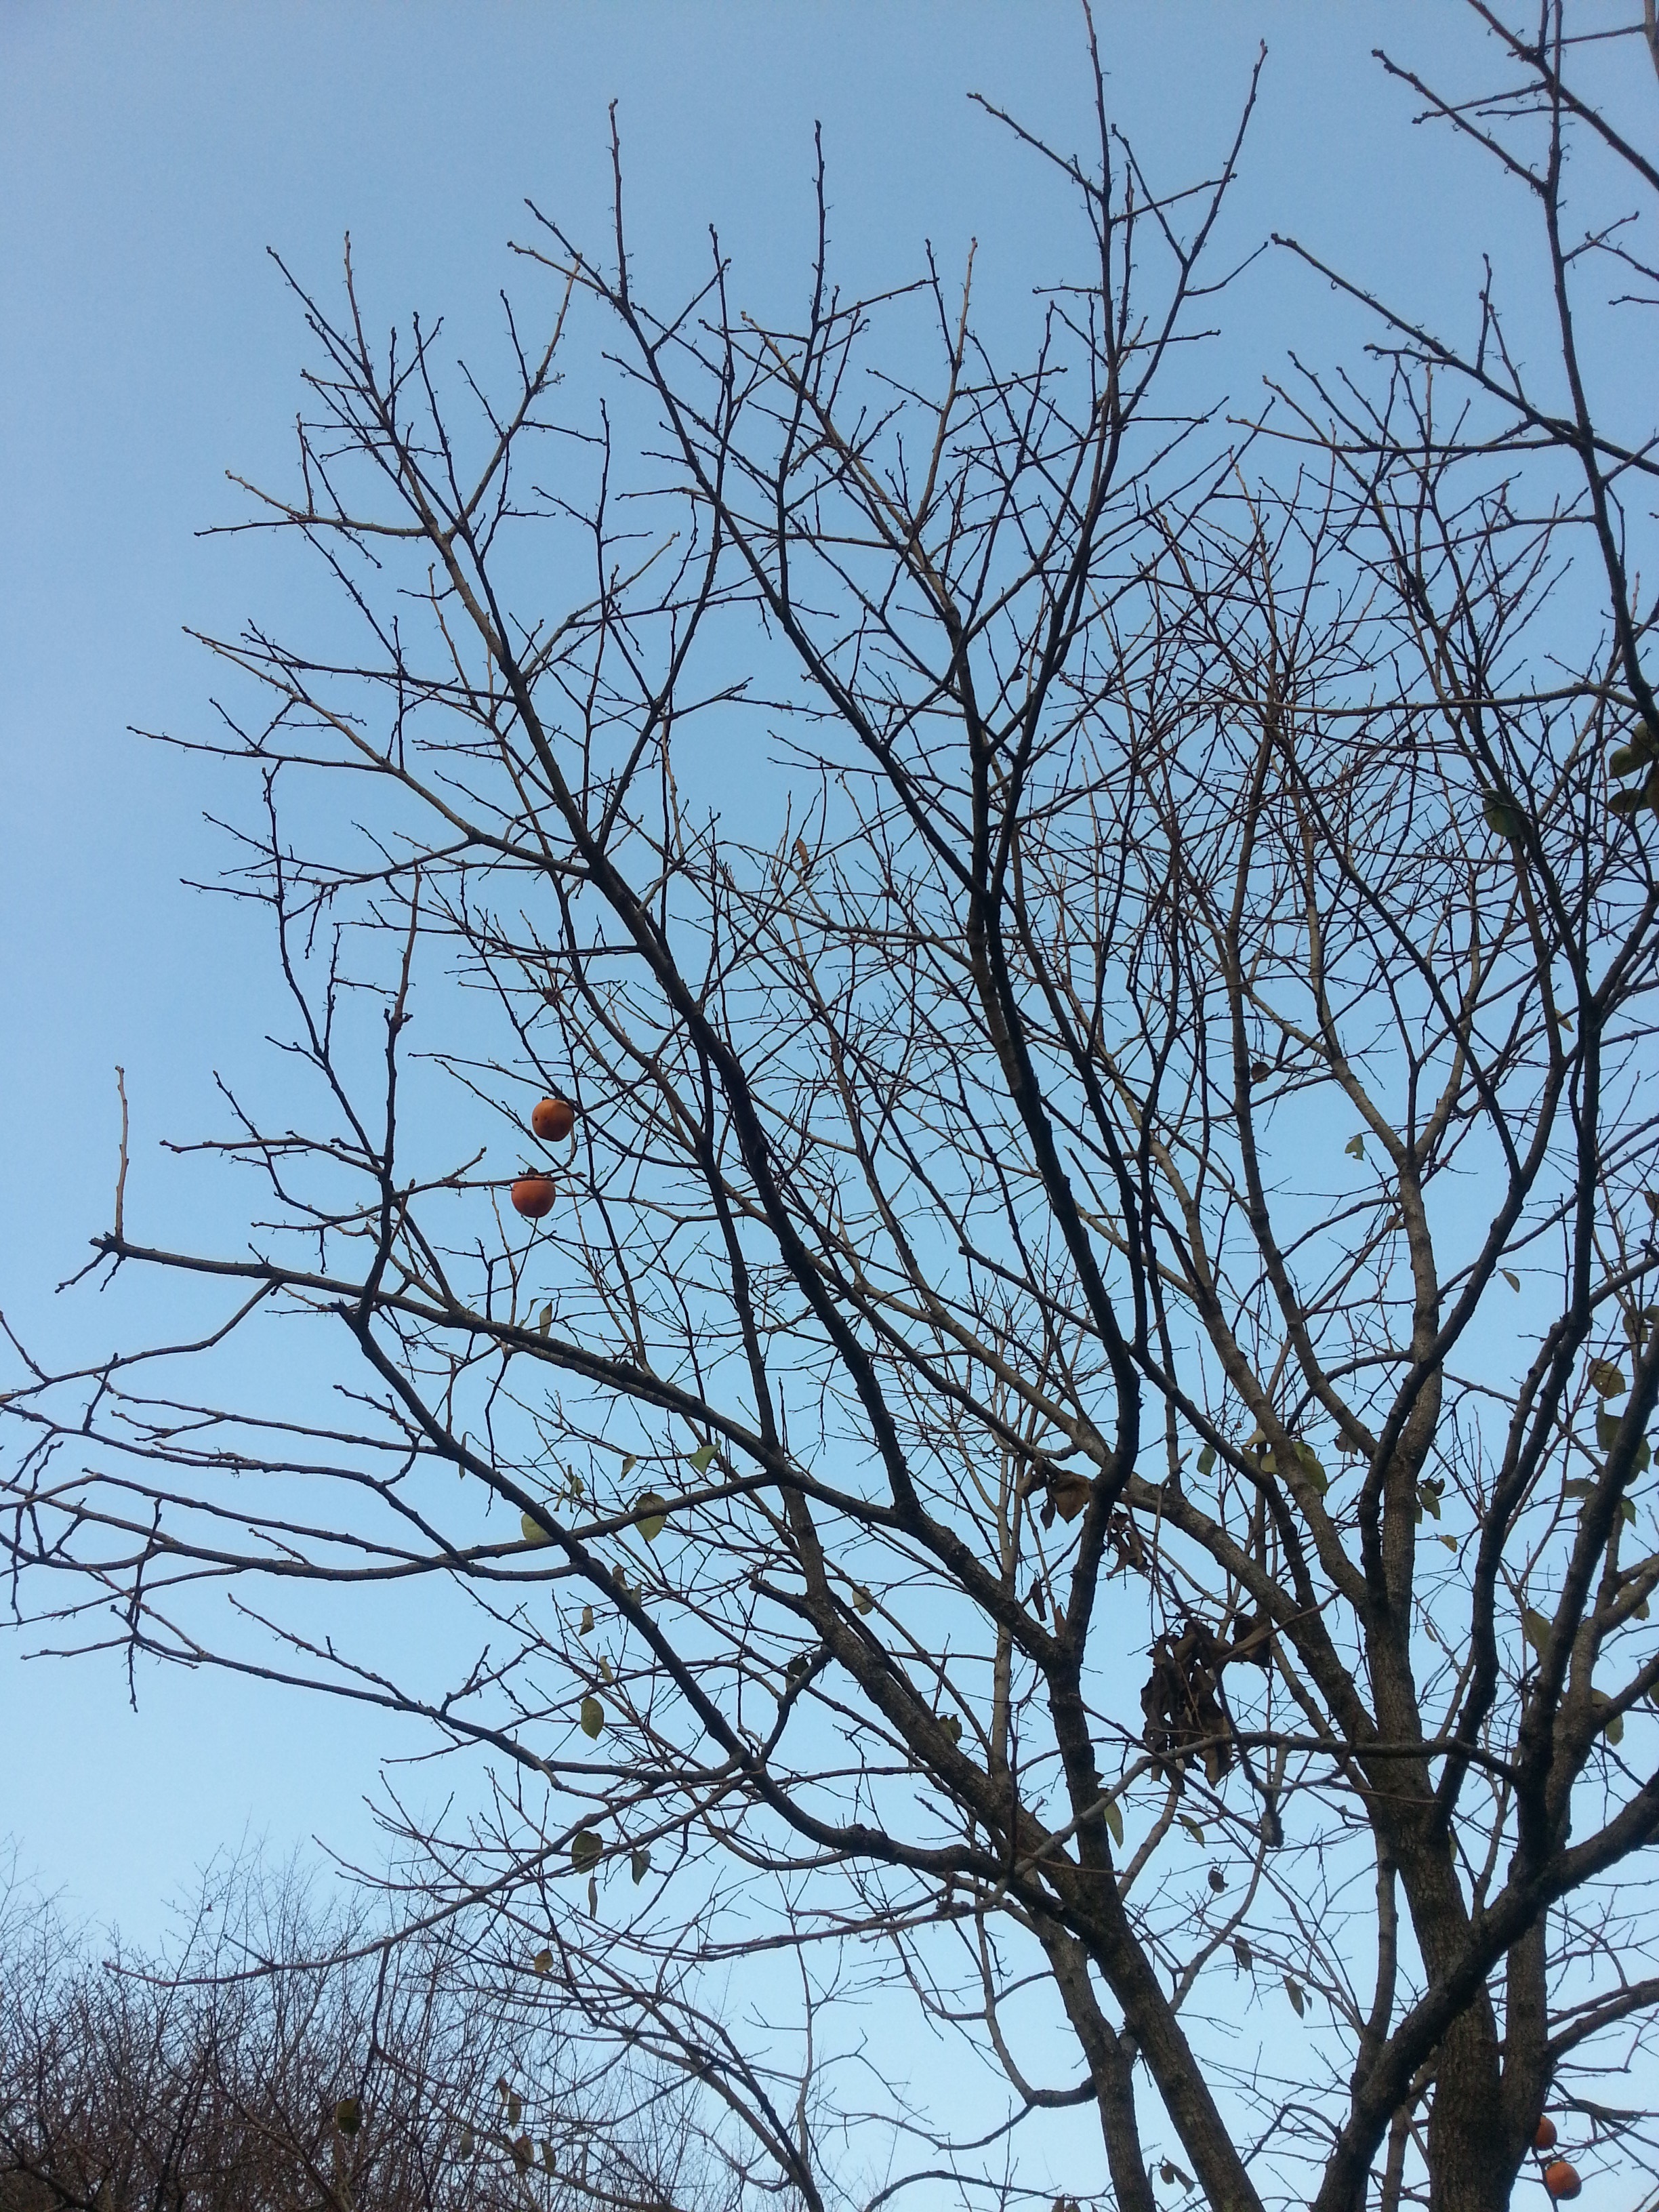
tree, branch, winter, plant, sky, wood, leaf, flower, frost, autumn, season, twig, persimmon, woody plant, the tree of death